Joseph Cook

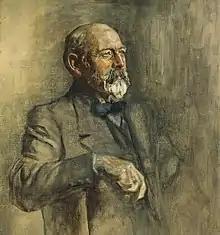
Portrait of Cook by James Guthrie, c. 1920

Cook and Hughes represented Australia at the 1918 Imperial War Conference in London. They left together on 26 April 1918, with William Watt as acting prime minister in their absence. Cook participated in all fifteen sessions of the conference, but found that the most important work was being undertaken by Hughes behind closed doors; he was generally not consulted. After the conference concluded he paid an extended visit to the Western Front, accompanied by his adviser John Latham, author Arthur Conan Doyle, and war correspondent Charles Bean. They were taken within of the Hindenburg Line, near Bullecourt, and at one point a shell exploded less than a minute before they arrived at a meeting point. Cook visited Australian Army camps in South England and toured the British dockyards, consulting with Admiral John Jellicoe about the future of the Royal Australian Navy. He also visited his home town of Silverdale for the first time since he left England in 1886, and paid another visit to celebrate the signing of the Armistice of 11 November 1918.